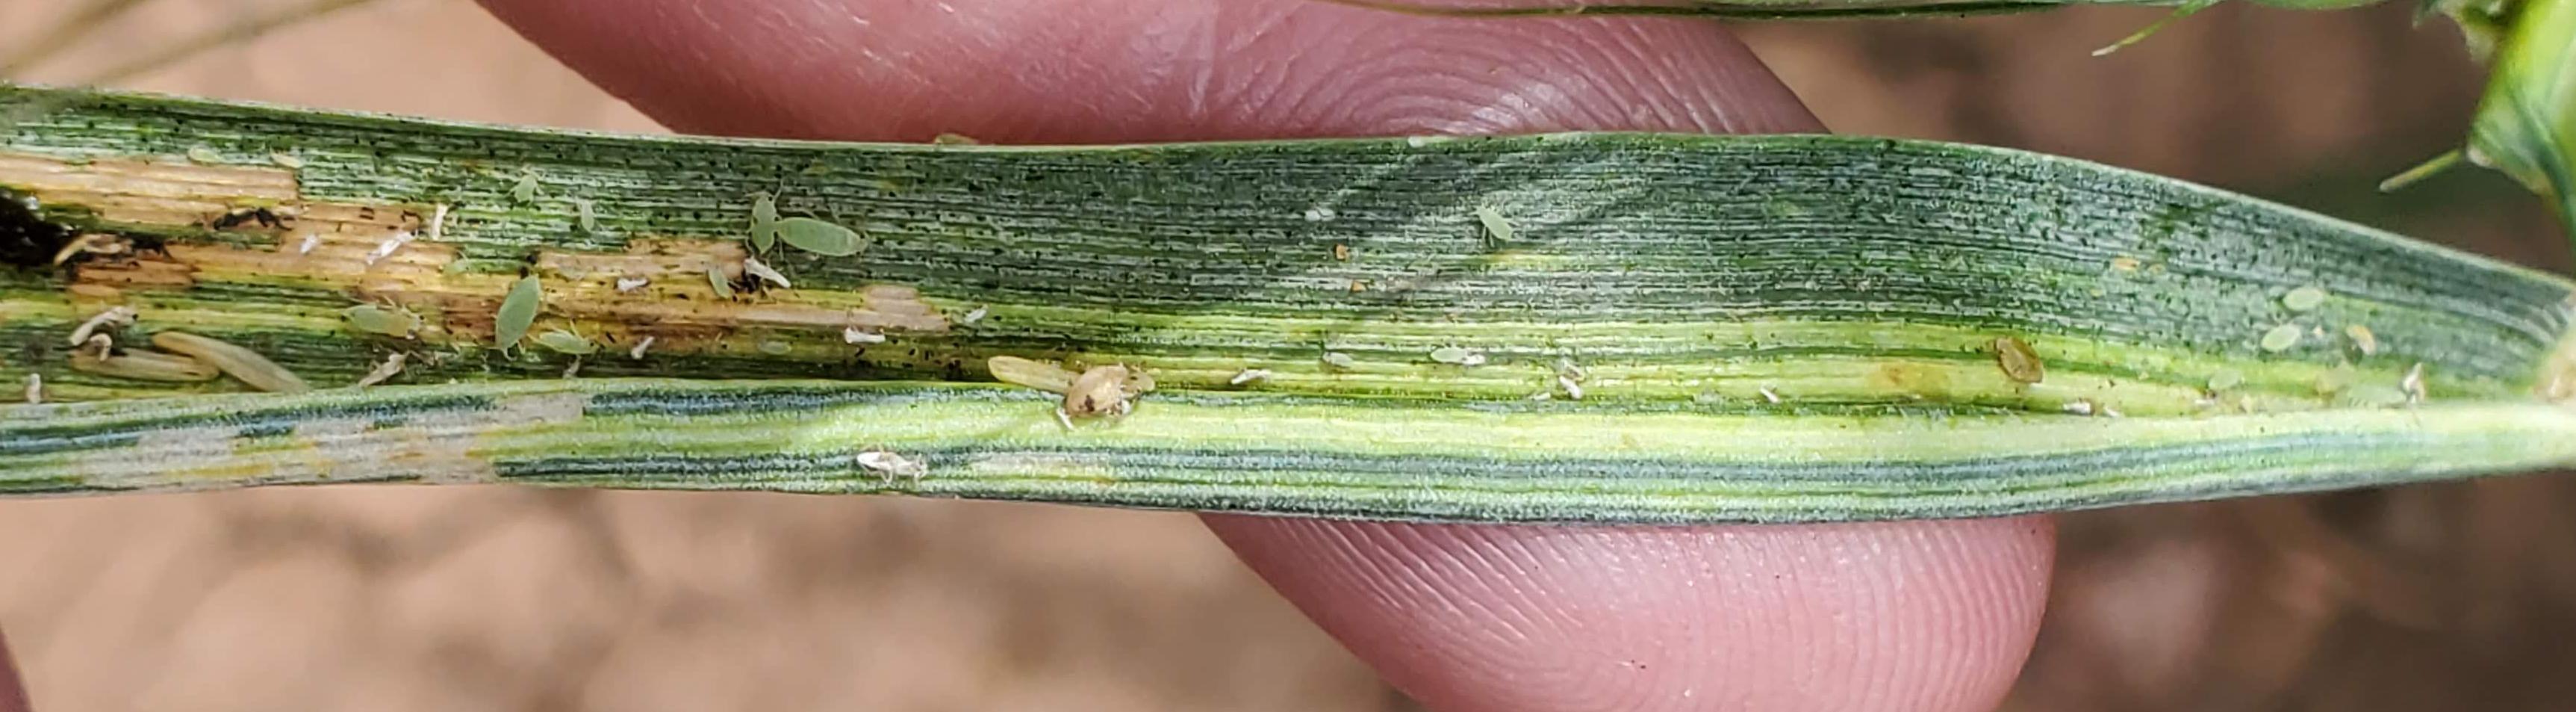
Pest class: russian_wheat_aphid